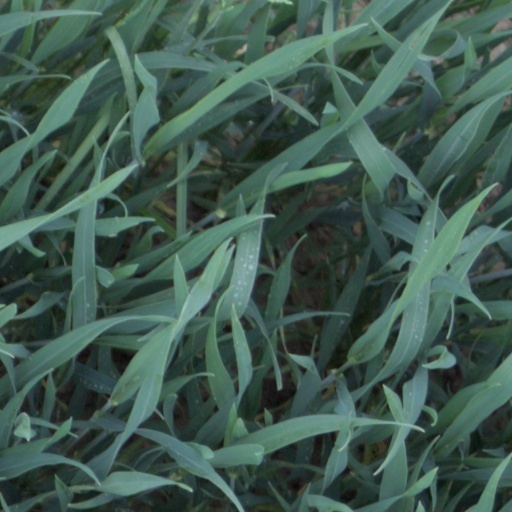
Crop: wheat